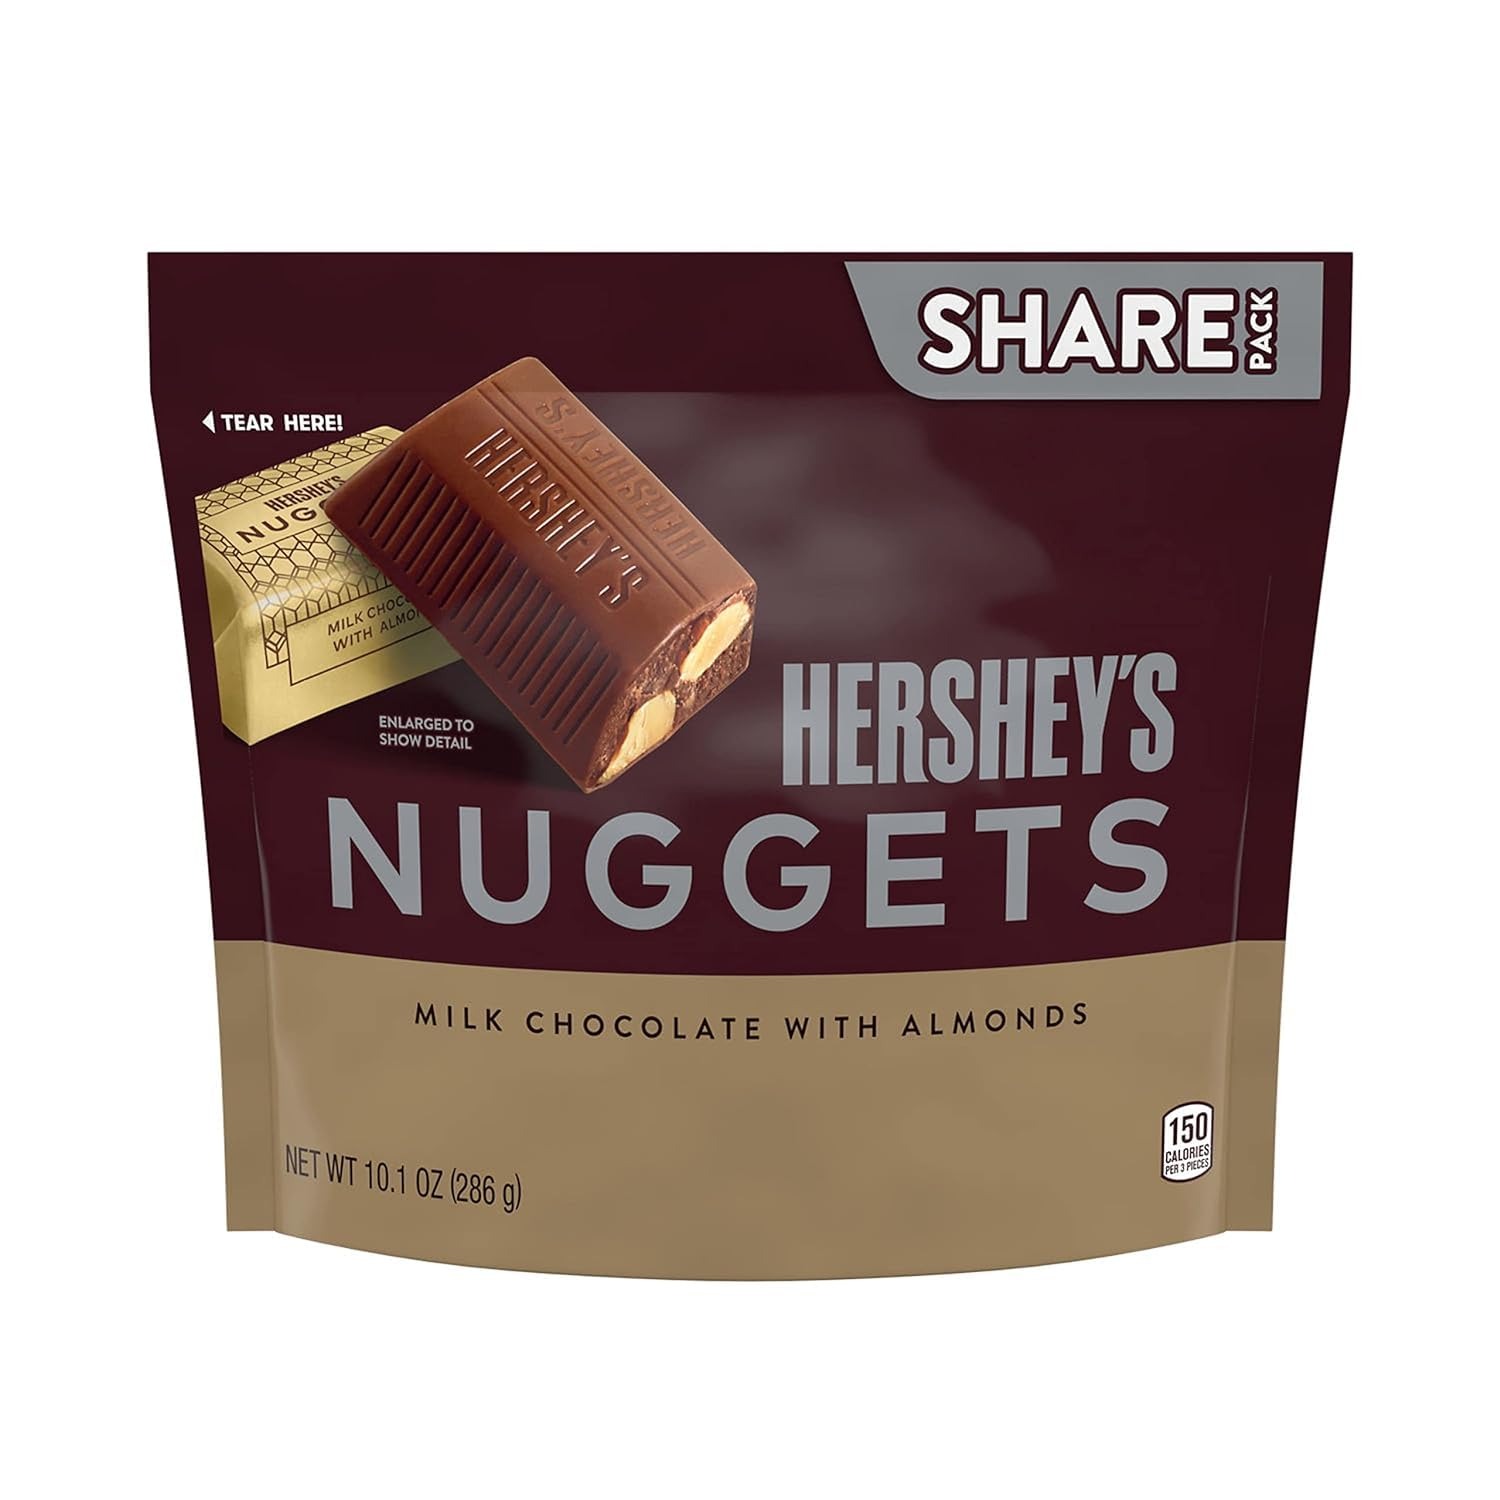
Item Name: NUGGETS Milk Chocolate with Almonds Candy, Share Pack, 10.1 oz
Bullet Point 1: Fill your snack drawers, candy dishes, camping supplies and to-go snack bags with NUGGETS almond-packed milk chocolate any adventure buddy will love
Bullet Point 2: Kosher certified, gluten free milk chocolate with almonds candies individually wrapped in vibrant golden foils for lasting freshness and a gorgeous, sophisticated appearance
Bullet Point 3: Make graduation celebrations, retirement parties, birthday gatherings, campfires and anniversary dates extra special with milk chocolate almond deliciousness
Bullet Point 4: Melt-in-your-mouth meets on-the-go snacking with creamy, decadent milk chocolate over fresh, crunchy almonds in the perfect two-bite NUGGETS servings for Christmas, Valentine's Day, Halloween and Easter candy selections
Bullet Point 5: Give all the year's best baked goods a little hint of extra sweetness with a NUGGETS milk chocolate and almond bar on top of each special treat
Product Description: NUGGETS milk chocolate with almonds candy share pack is filled with delicious chocolate treats any milk chocolate and almond lover will adore. Each two-bite candy offers creamy, delightful milk chocolate over crisp, crunchy almonds individually wrapped in stunning golden foil. Dress your kitchen table up with a bowl of NUGGETS goodies, surprise your co-workers with a filled candy dish or drop a handful of these treats into a party bag for an instant, anytime gift.
Value: 10.1
Unit: Ounce

Price: 5.49